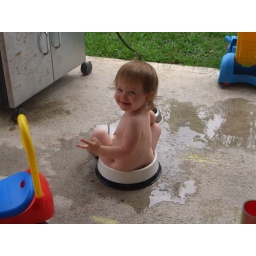
lindey in dog bowl